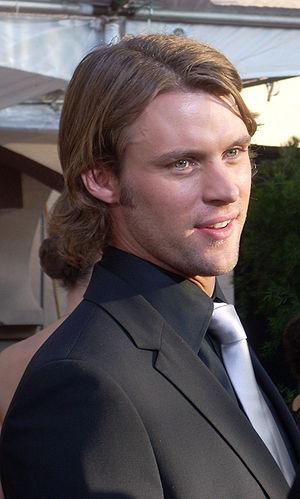
Dʳ House est une série télévisée américaine en 177 épisodes de 42 minutes et répartis sur huit saisons, créée par David Shore et diffusée du 16 novembre 2004 au 21 mai 2012 sur le réseau Fox et en simultané au Canada sur le réseau Global.